Wausau station

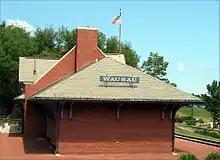
1980 replica of Wausau station on the former Wausau Insurance company campus

In 1980 Wausau Insurance built an exact replica of the original station at 1800 Westwood Center Boulevard. It never had a physical connection to any railroad but was used for corporate meetings and entertainment. In 2015 it became a meeting and event rental facility.